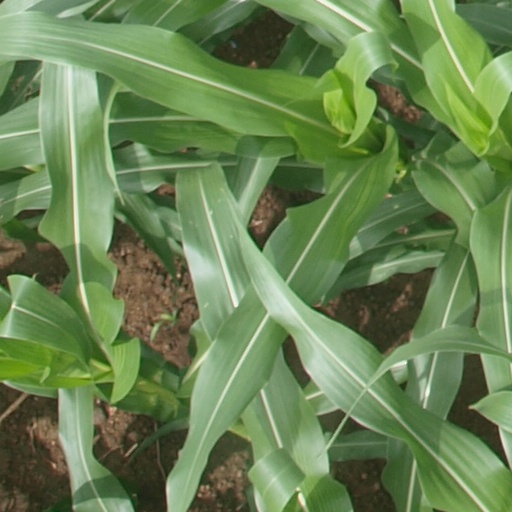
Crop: maize; corn